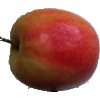
Label: Apple Pink Lady 1